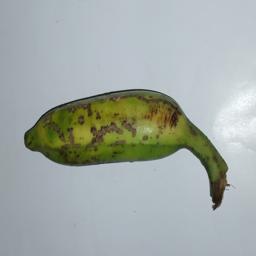
Banana variety: Champa Kola